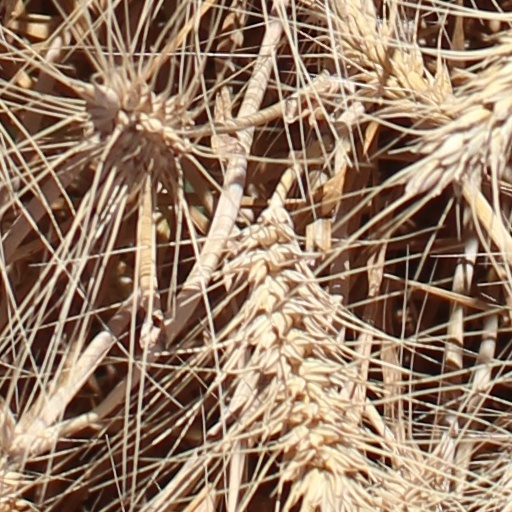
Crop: wheat